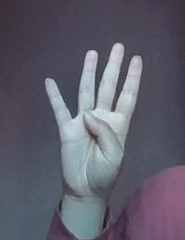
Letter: kaaf